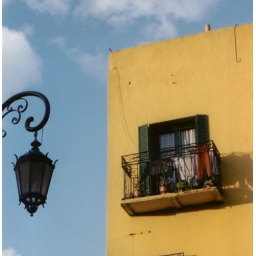
Top of yellow house and lamppost in La Boca area of Buenos Aires, Argentina.